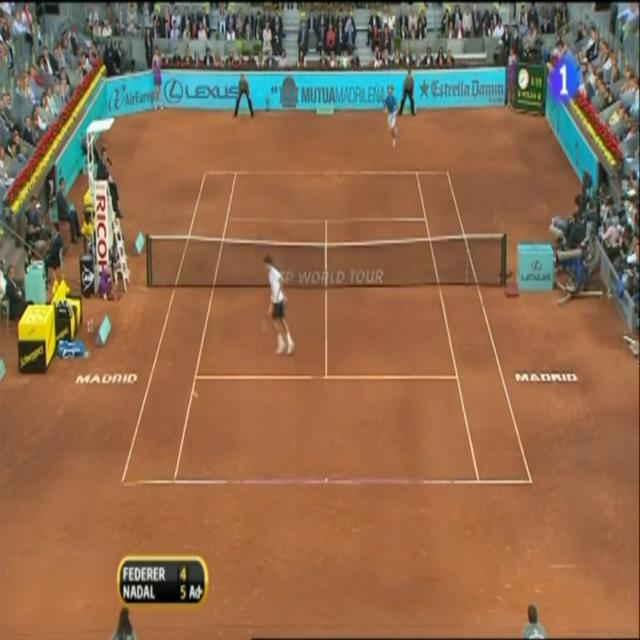
Player A is at the net and player B is at the baseline.